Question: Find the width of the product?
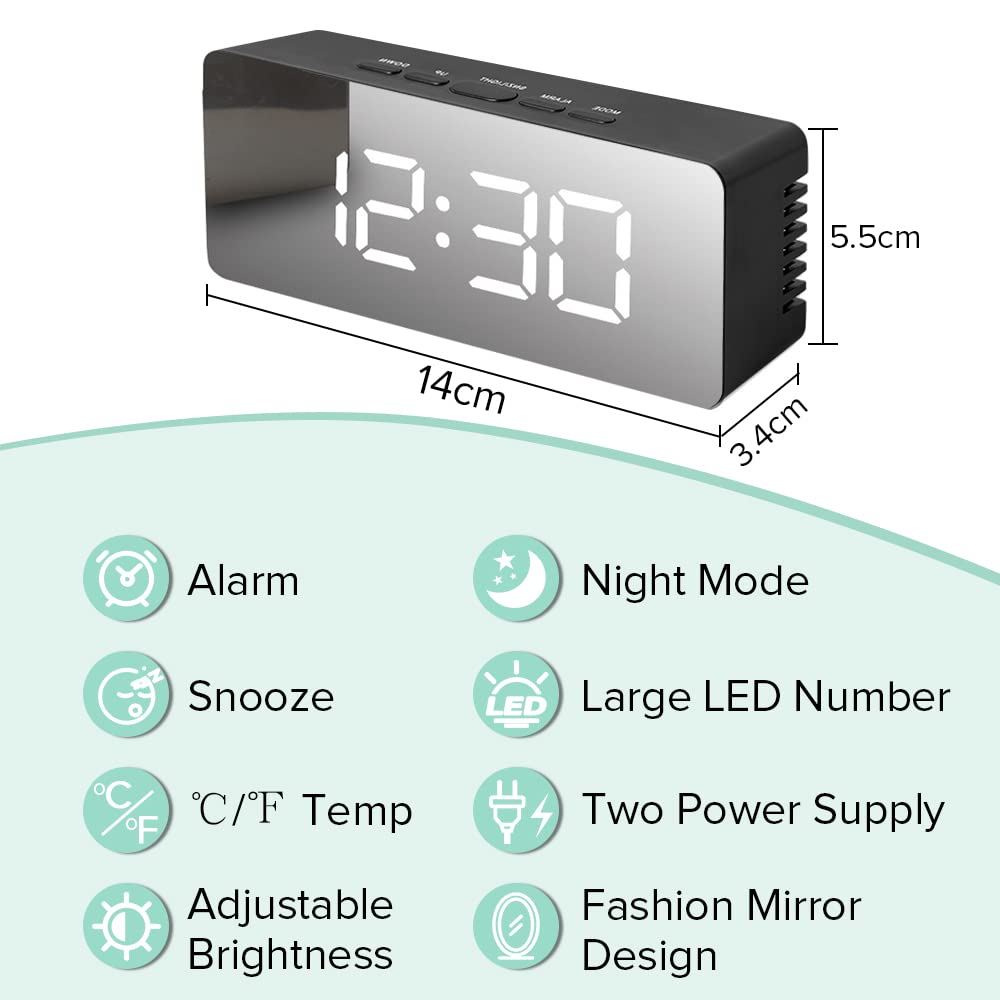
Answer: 14.0 centimetre